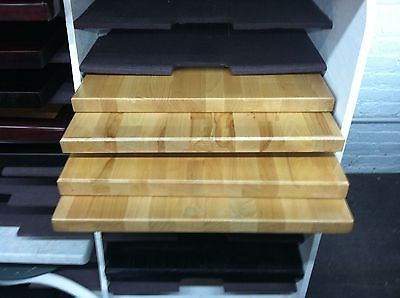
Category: table